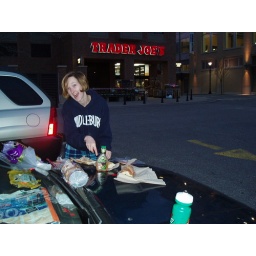
Making/Eating Dinner in the parking lot of a Trader Joe's. The hood of the car was our table during the trip.